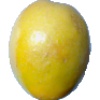
Label: maracuja